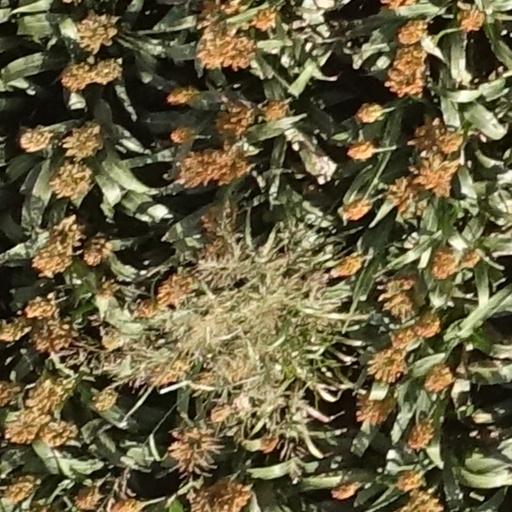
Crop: sorghum